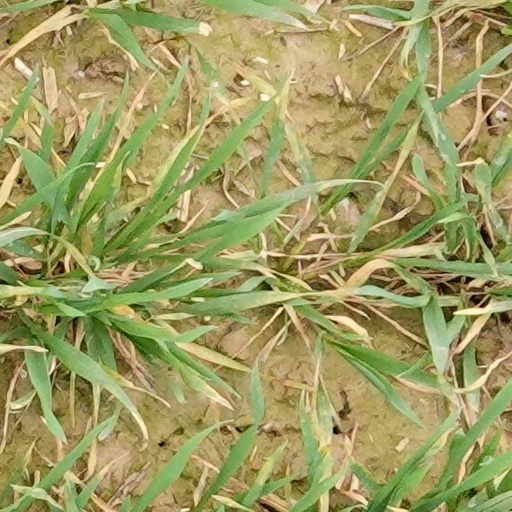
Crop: wheat